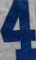
Number: 4